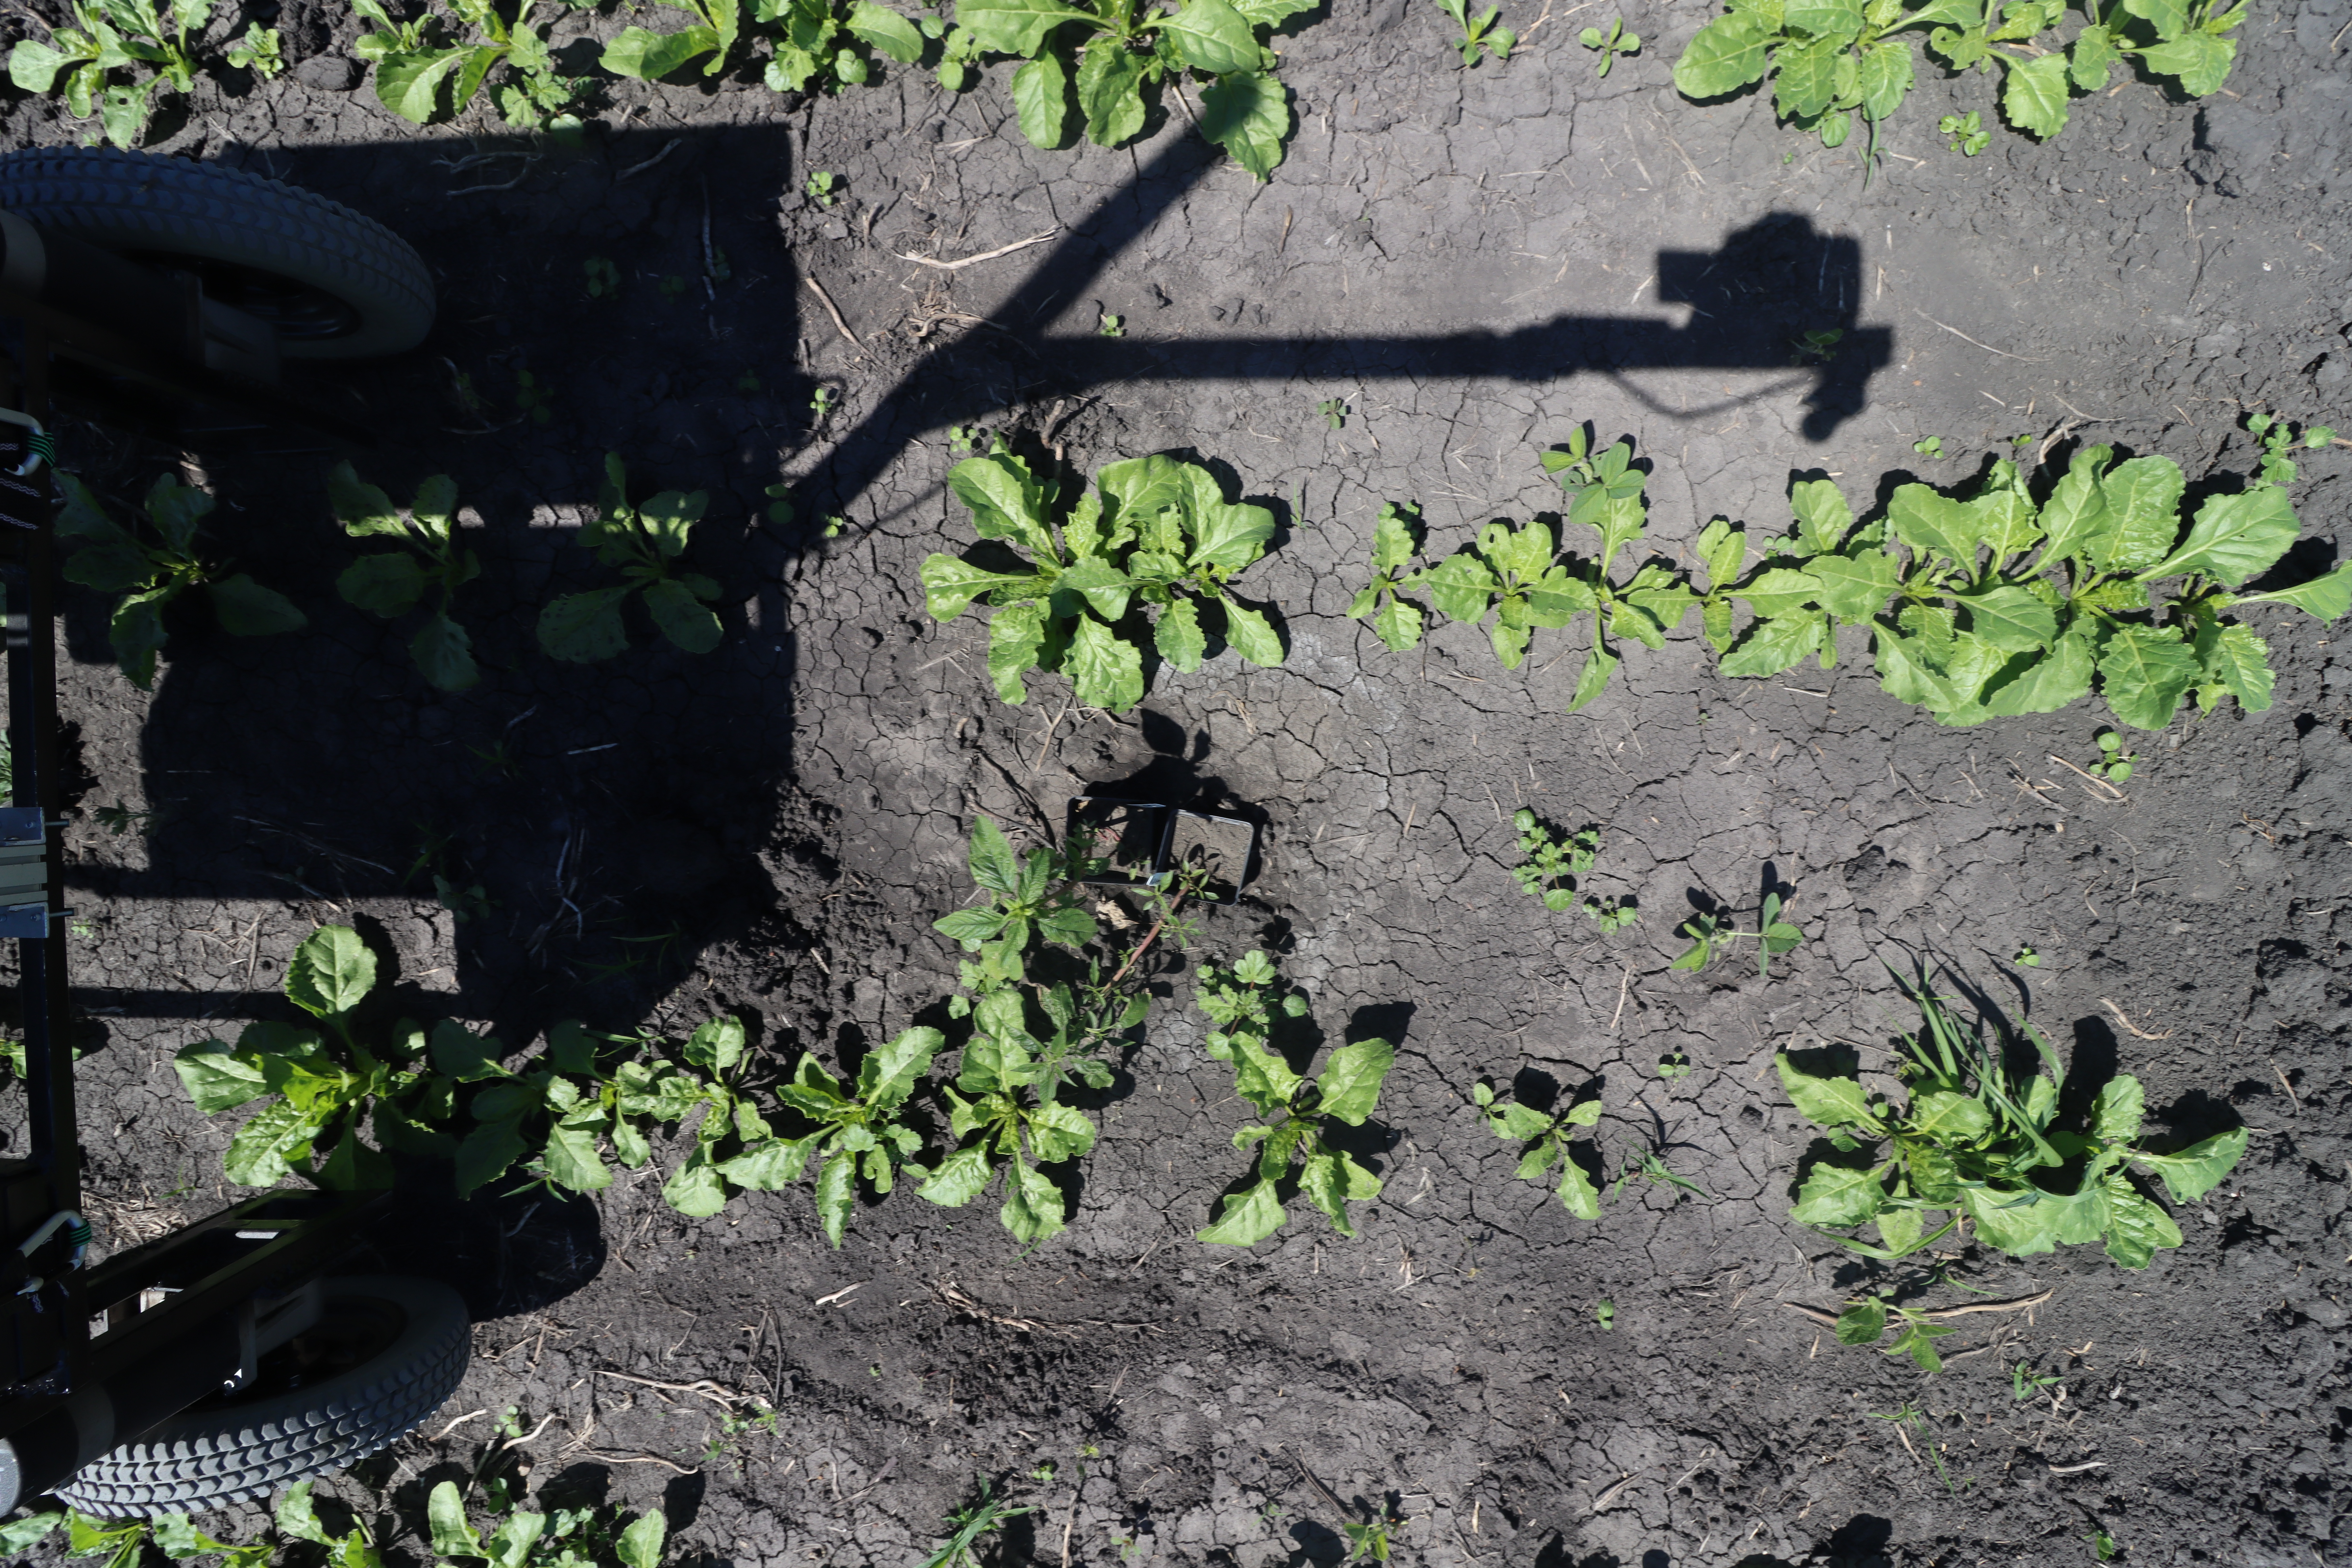
Crop: Sugar beet
Objects: Sugar beet, Sugar beet, Sugar beet, Sugar beet, Sugar beet, Sugar beet, Sugar beet, Sugar beet, Waterhemp, Sugar beet, Sugar beet, Sugar beet, Sugar beet, Sugar beet, Sugar beet, Sugar beet, Sugar beet, Sugar beet, Sugar beet, Sugar beet, Sugar beet, Sugar beet